Religion in China

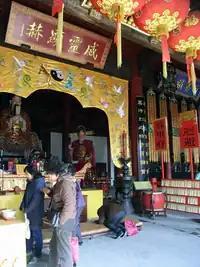
Worshipers at the Temple of the City God of Suzhou, Jiangsu. Is it Taoism or folk religion? To the general Chinese public they are not distinguished, but a lay practitioner would hardly claim to be a "Taoist", as Taoism is a set of doctrinal and liturgical functions that work as specialising patterns for the indigenous religion.

China entered the 20th century under the Manchu-led Qing dynasty, whose rulers favored traditional Chinese religions and participated in public religious ceremonies. Tibetan Buddhists recognized the Dalai Lama as their spiritual and temporal leader. Popular cults were regulated by imperial policies, promoting certain deities while suppressing others. During the anti-foreign and anti-Christian Boxer Rebellion, thousands of Chinese Christians and foreign missionaries were killed, but in the aftermath of the retaliatory invasion, numbers of reform-minded Chinese turned to Christianity. Between 1898 and 1904, the government issued a measure to "build schools with temple property".